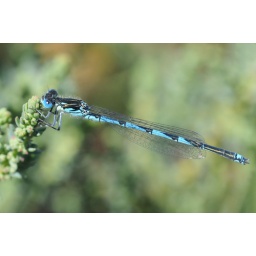
Mature male at a seasonal lake in the western Algarve.